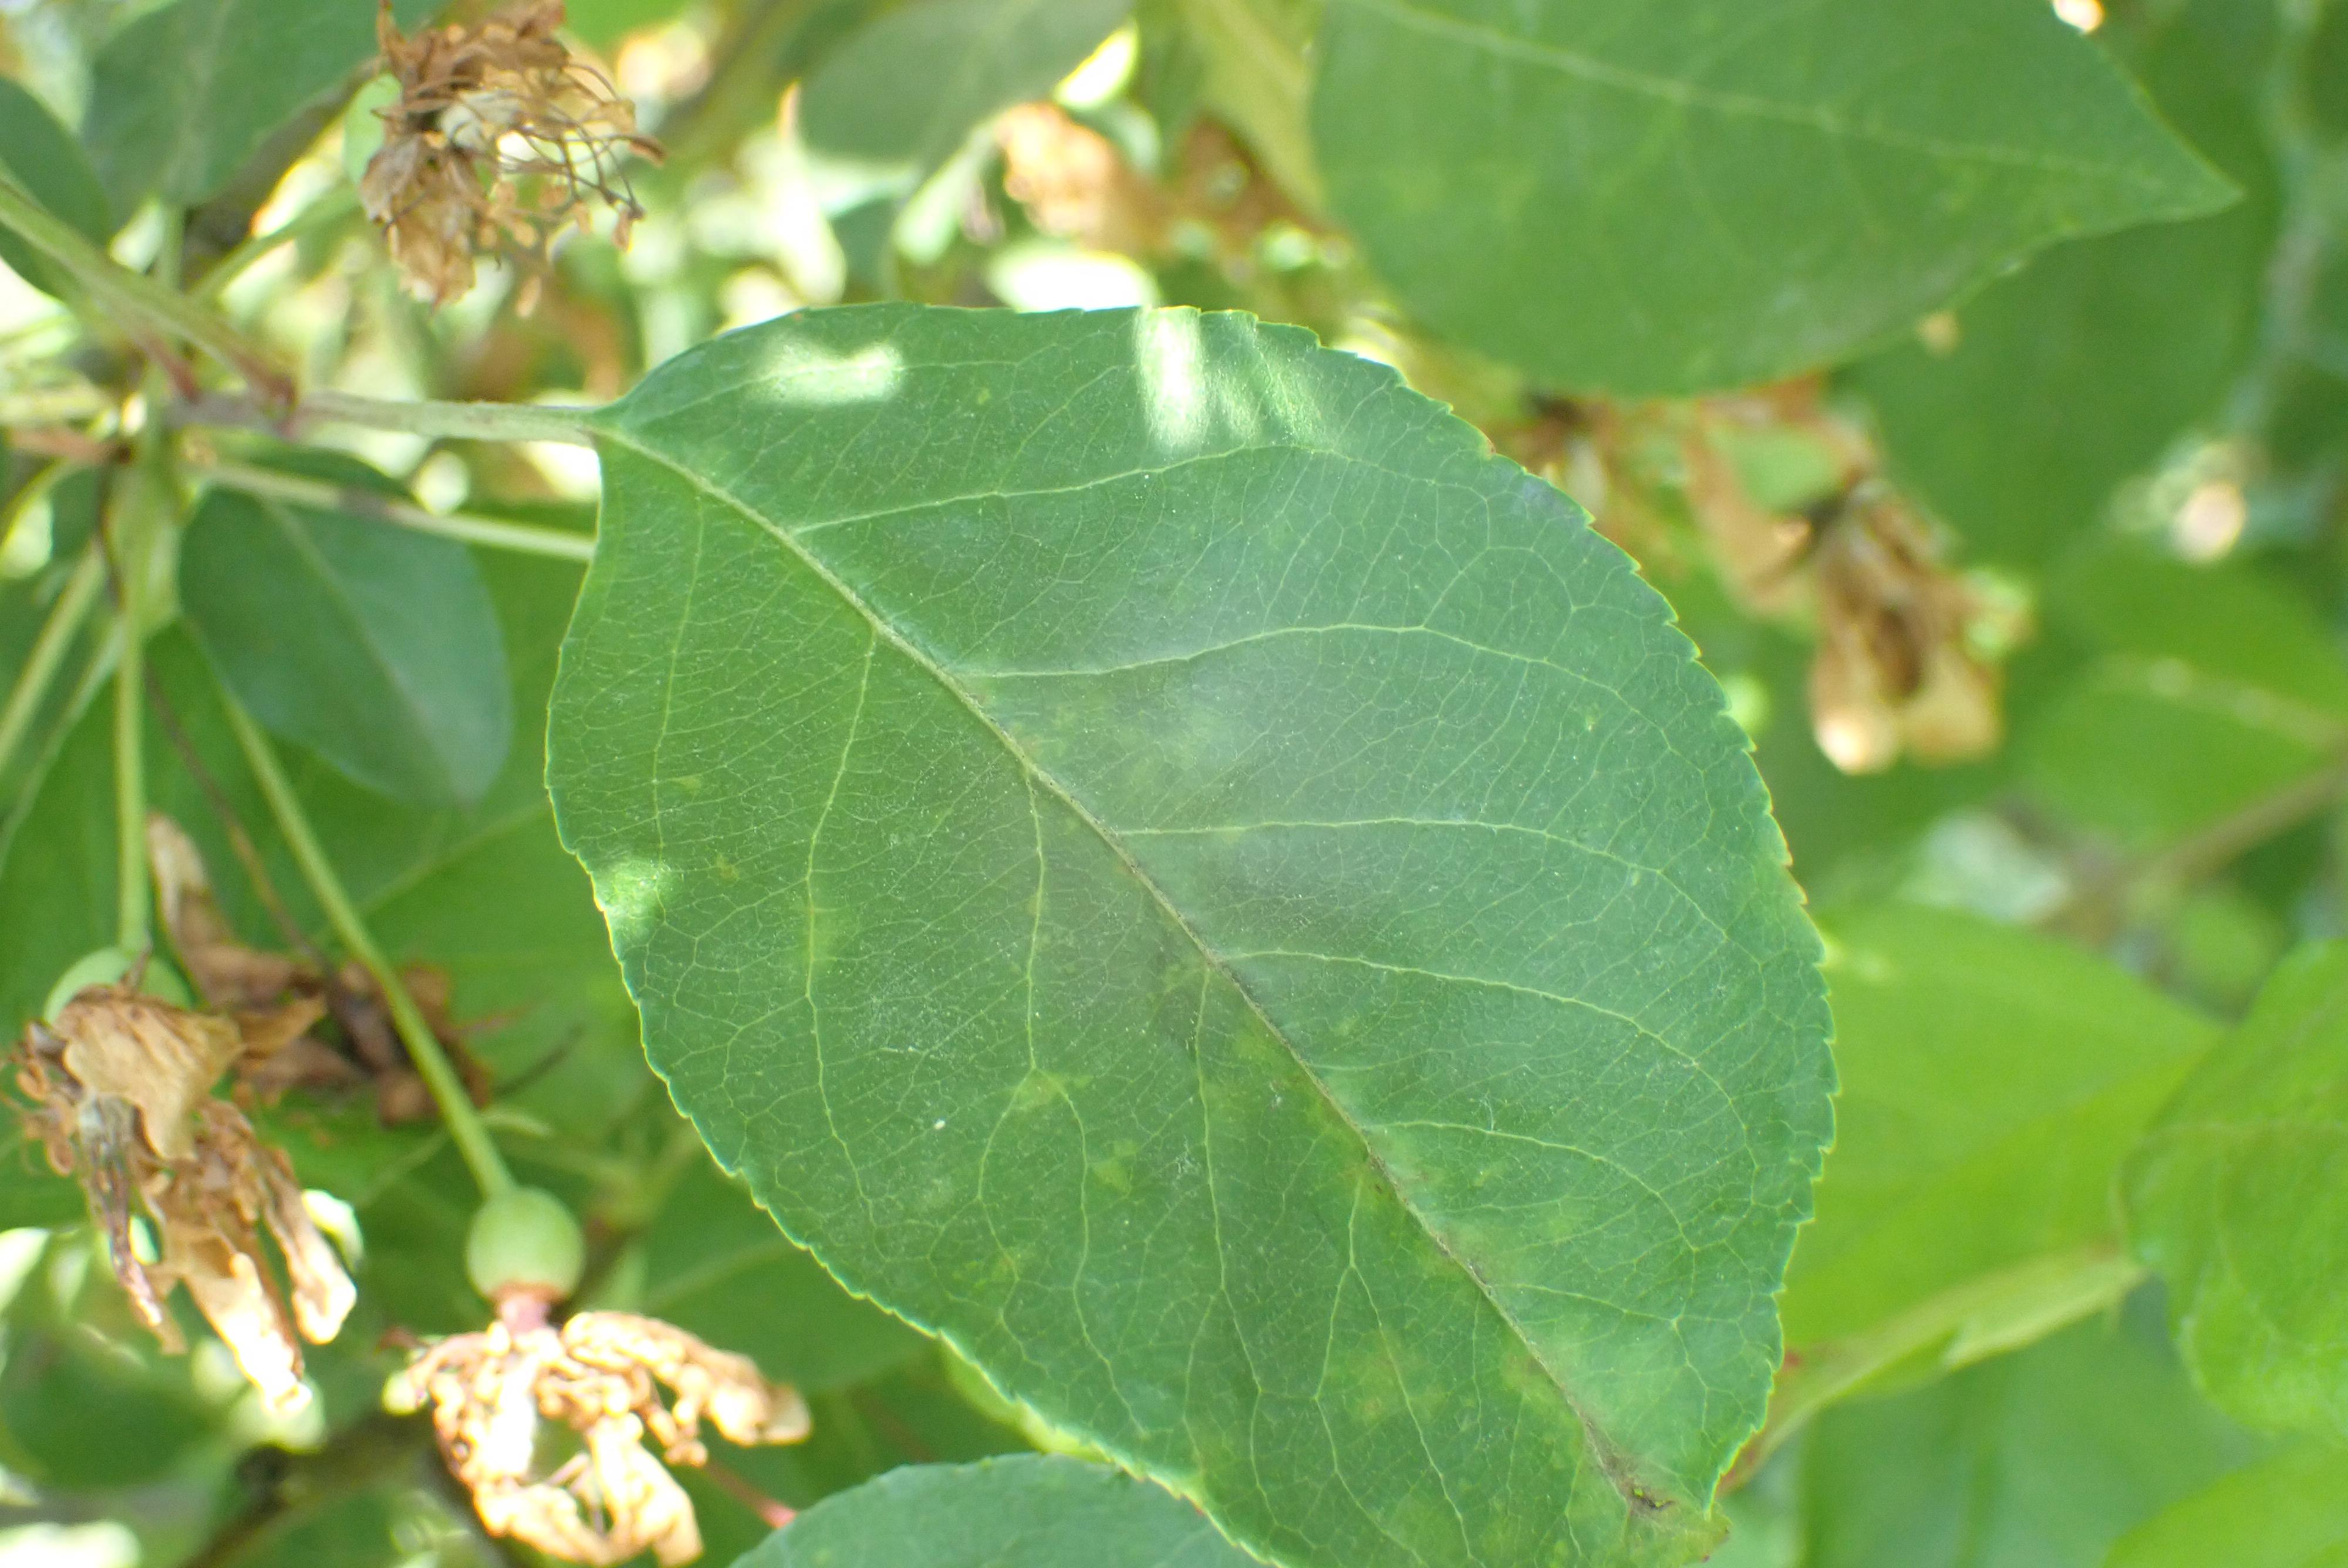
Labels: scab